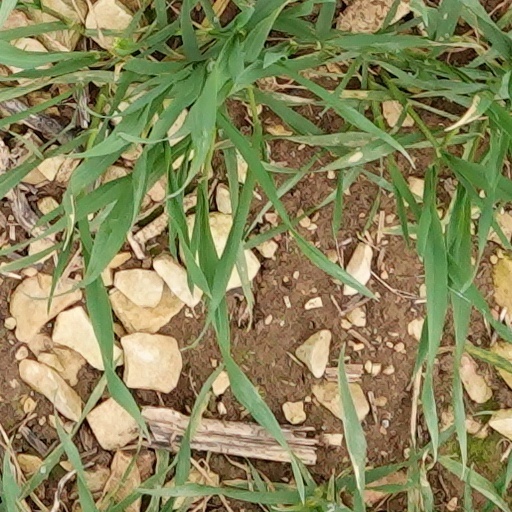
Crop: wheat